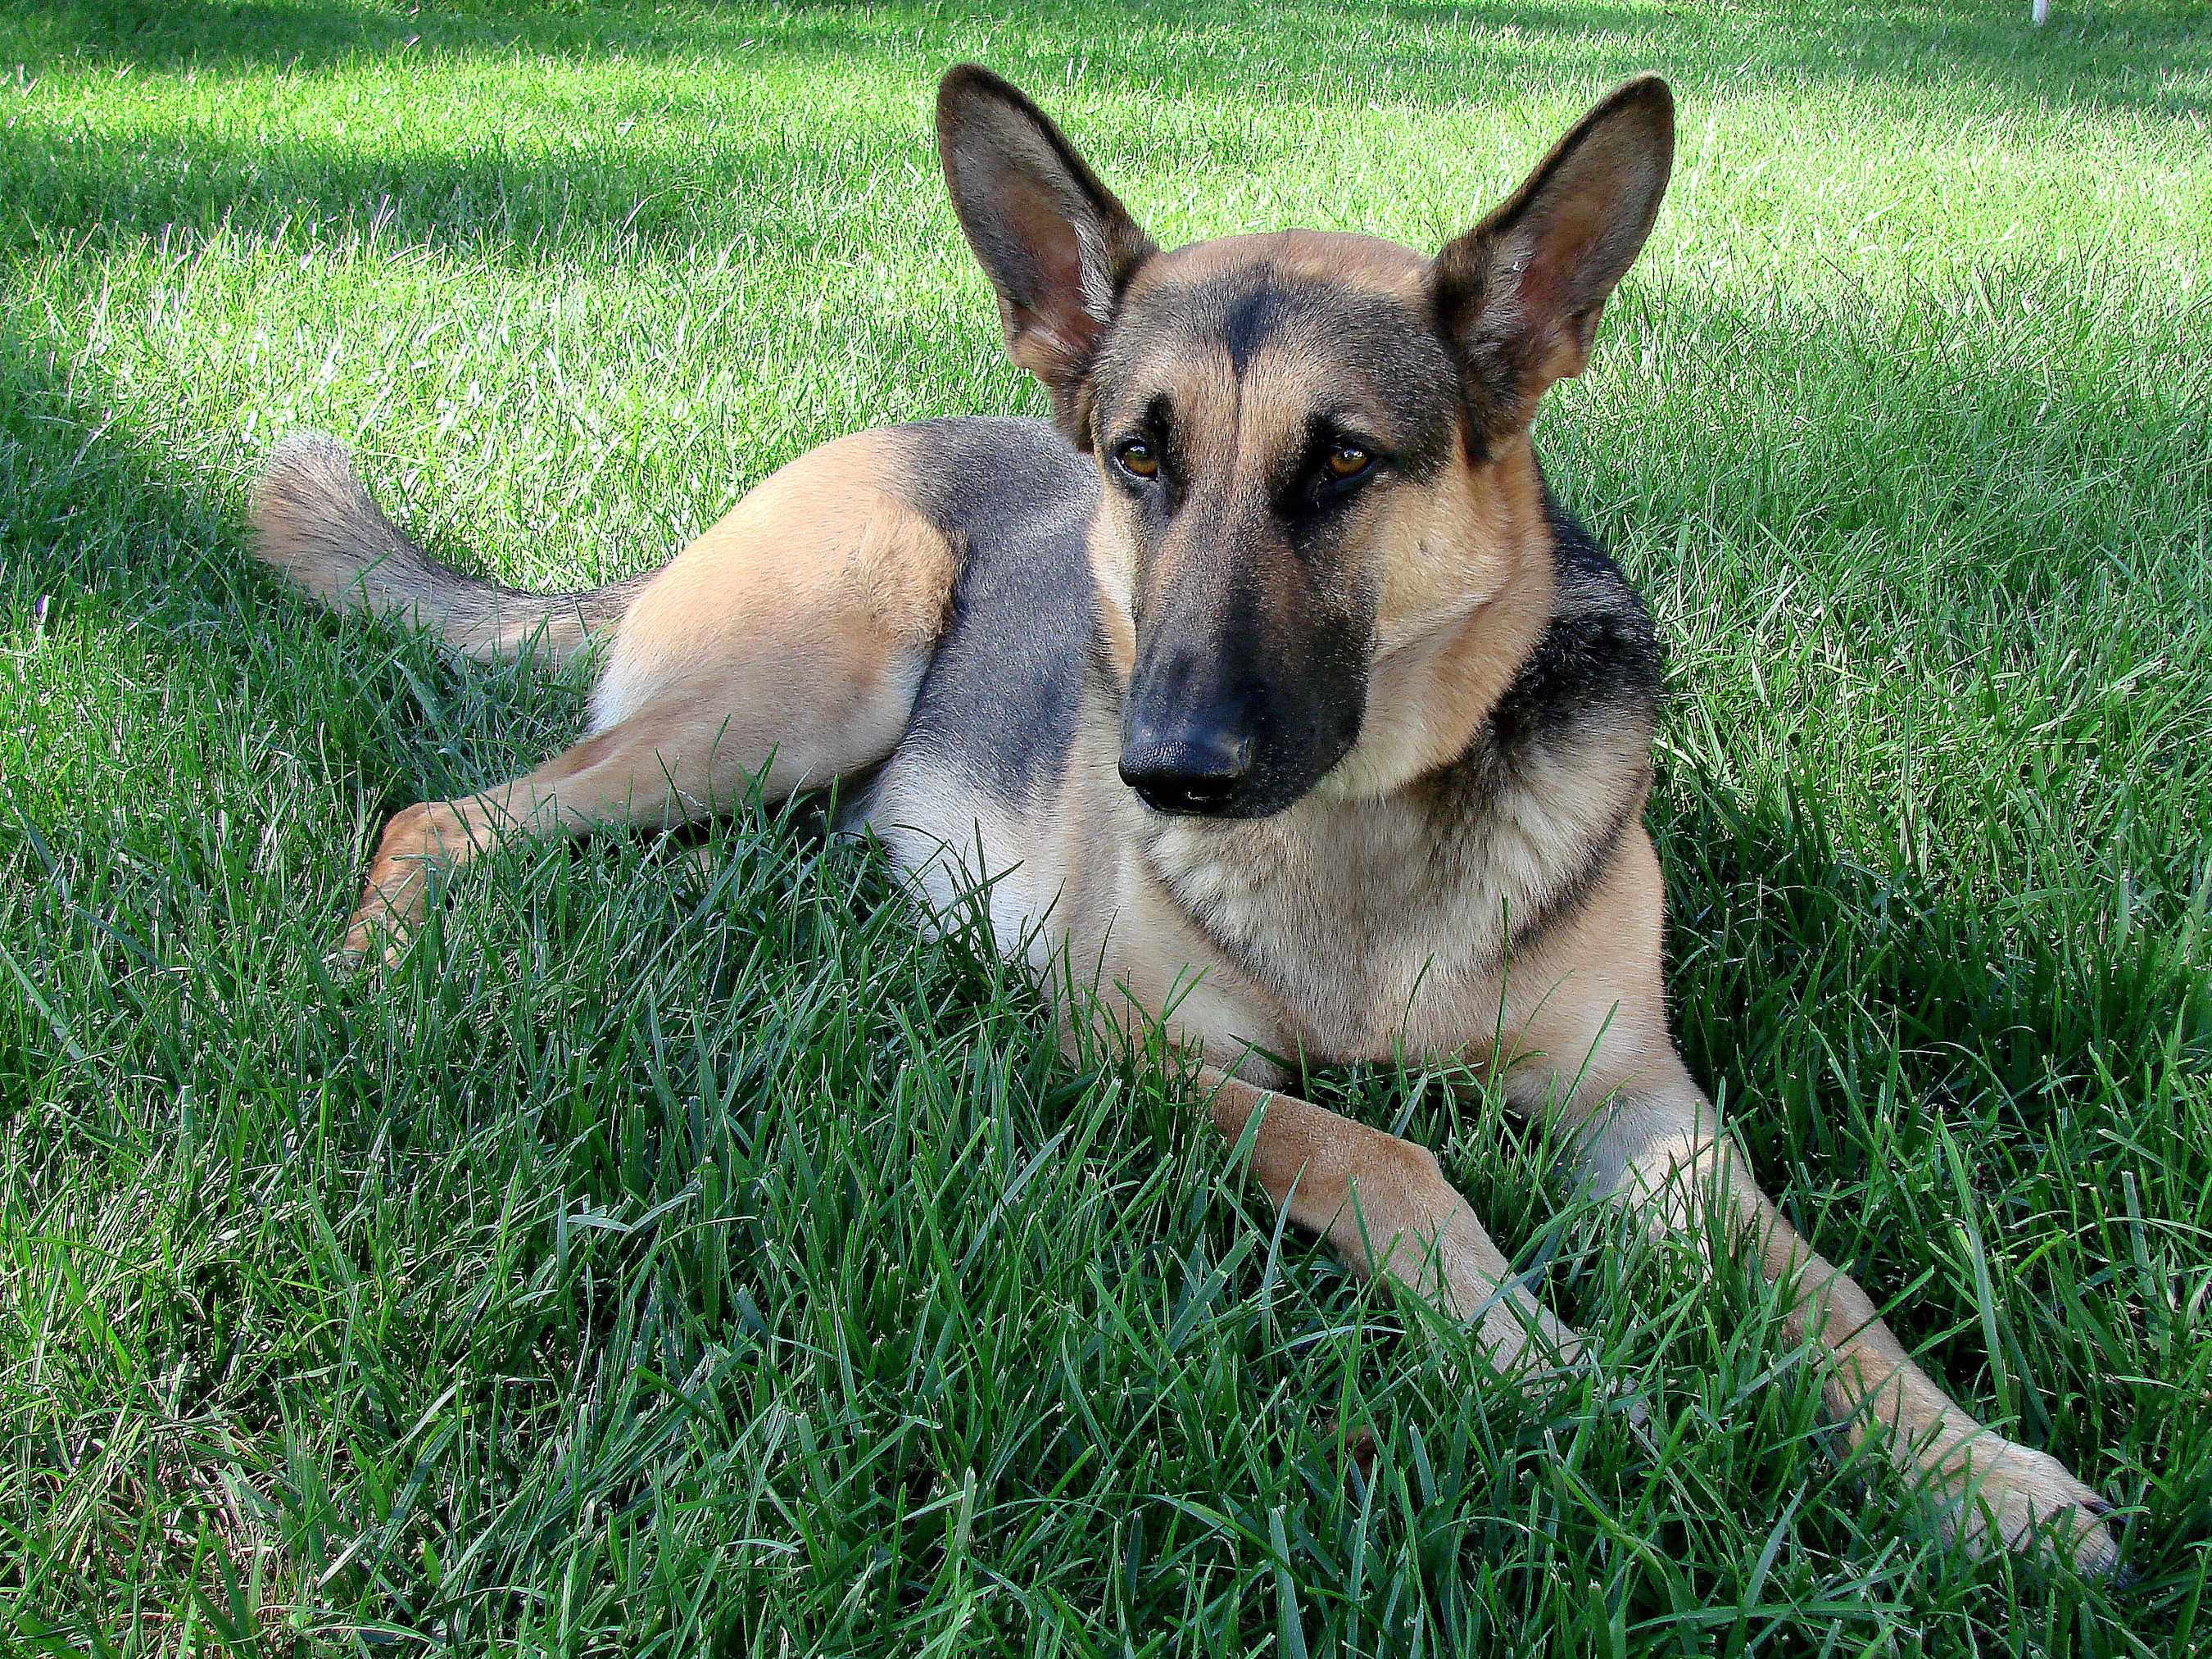
nature, grass, lawn, dog, animal, canine, looking, pet, portrait, sitting, mammal, friend, german shepherd, shepherd, furry, vertebrate, domestic, guard, dog breed, breed, doggy, companion, purebred, obedient, loyal, intelligent, k9, belgian shepherd malinois, dog like mammal, saarloos wolfdog, wolfdog, czechoslovakian wolfdog, dog breed group, east european shepherd, german shepherd dog, tervuren